Velotype

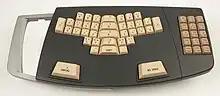
Velotype keyboard

Velotype is the trademark for a type of keyboard for typing text known as a syllabic chord keyboard, an invention of the Dutchmen Nico Berkelmans and Marius den Outer.